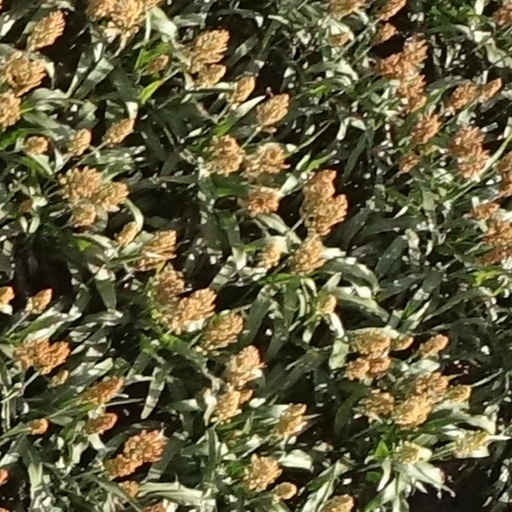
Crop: sorghum